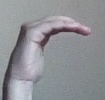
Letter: haa